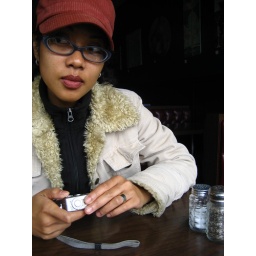
at punk rock vegan truck stop restaurant Squid and Ink in Georgetown, Seattle,WA